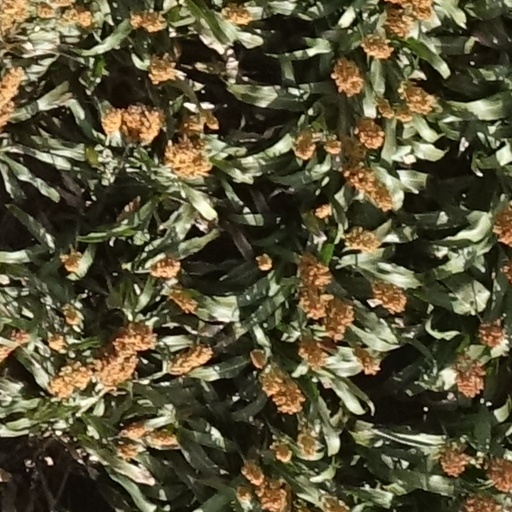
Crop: sorghum